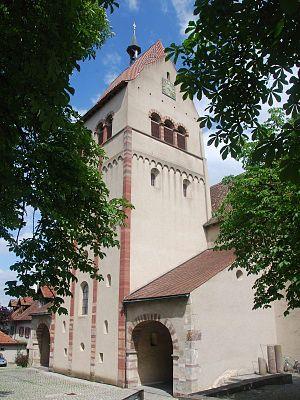
L’architecture carolingienne se développe du milieu du VIIIᵉ siècle à la fin du Xᵉ siècle à partir de références paléo-chrétiennes avec la renaissance carolingienne. Elle marque en Occident un renouveau artistique dans un cadre chrétien qui se structure et où le monachisme est théorisé. L'architecture carolingienne représente la formulation concrète d'une pensée et de sa fonction. L'organisation des structures des plans romans vient très directement de l'élaboration de l'époque carolingienne et l'ordonnance des westwerks carolingiens puis ottoniens a préparé les façades de l'époque romane. Il nous reste cependant très peu de monuments et de vestiges de cette époque, la plupart ayant été remplacés par des monuments plus grands et plus récents de style roman et gothique mais les fouilles et les textes permettent des restitutions.
Wetti de Reichenau, aussi appelé en latin Wettinus Augiensis, née en 764 et mort en 824 à Reichenau, est un moine bénédictin pendant l’empire carolingien, ainsi qu'un maître — magister — à l'école externe du monastère d'Augia, situé en bordure sud de l’actuelle Allemagne.